Great Mosque of Tlemcen

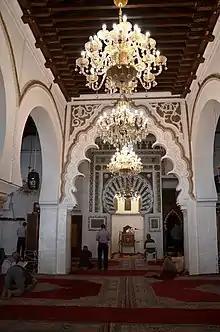
View of the "mihrab" and its surrounding area

The central aisle in front of the mihrab is wider than the other aisles. At this aisle's middle point, in front of the second row of transverse arches, is an ornamental ribbed dome, likely added by Yaghmorasan in the 13th century. Another ornamental dome, older and more intricate, covers the bay in front of the mihrab. Some of the arch pillars near the mihrab also feature marble columns. The mihrab itself is an alcove in the wall which opens through a horseshoe arch framed by intricate carved stucco decoration. The overall design of the mihrab follows the architectural precedents seen in the mihrab of the Great Mosque of Cordoba.